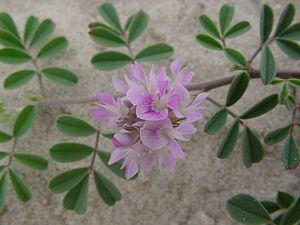
Indigofera sabulicola est une petite plante rampante de la famille des Fabaceae poussant le long des routes ou dans les zones dégagées près des habitations dans le Pantanal au Brésil.